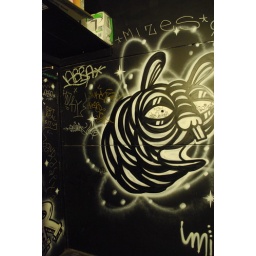
The bathroom wall where we watched my little Federer get knocked out by Big Head (a.k.a Jokovic). Sniff.